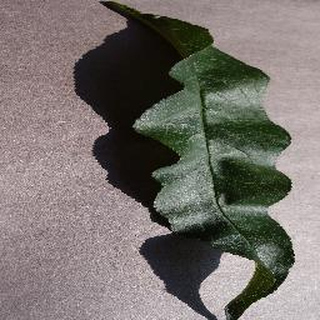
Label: healthy_peach